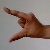
The image shows a hand gesture representing the letter 'Z' in Indian Sign Language.